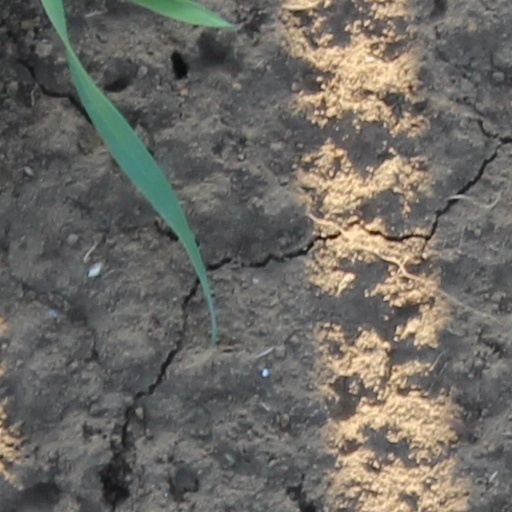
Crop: wheat